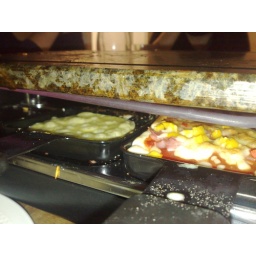
After the pizza we start raclette cheese in the oven